Cheerful Moments

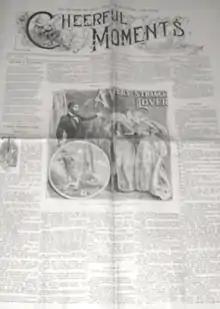
1893 issue

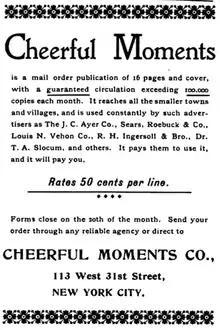
1899 publishers' advertisement

Cheerful Moments was an American monthly mail-order magazine from 1892 until 1908, primarily a vehicle for advertising and light stories of the day, and one of a number of similar publications.